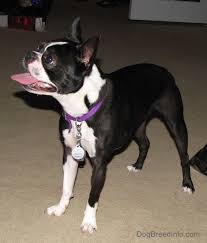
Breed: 230-n000084-Boston_bull